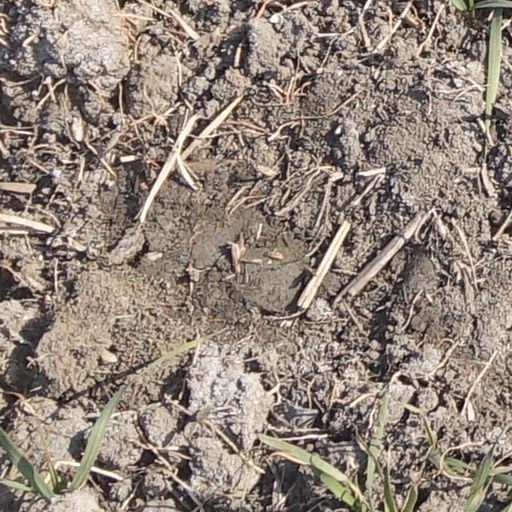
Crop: wheat